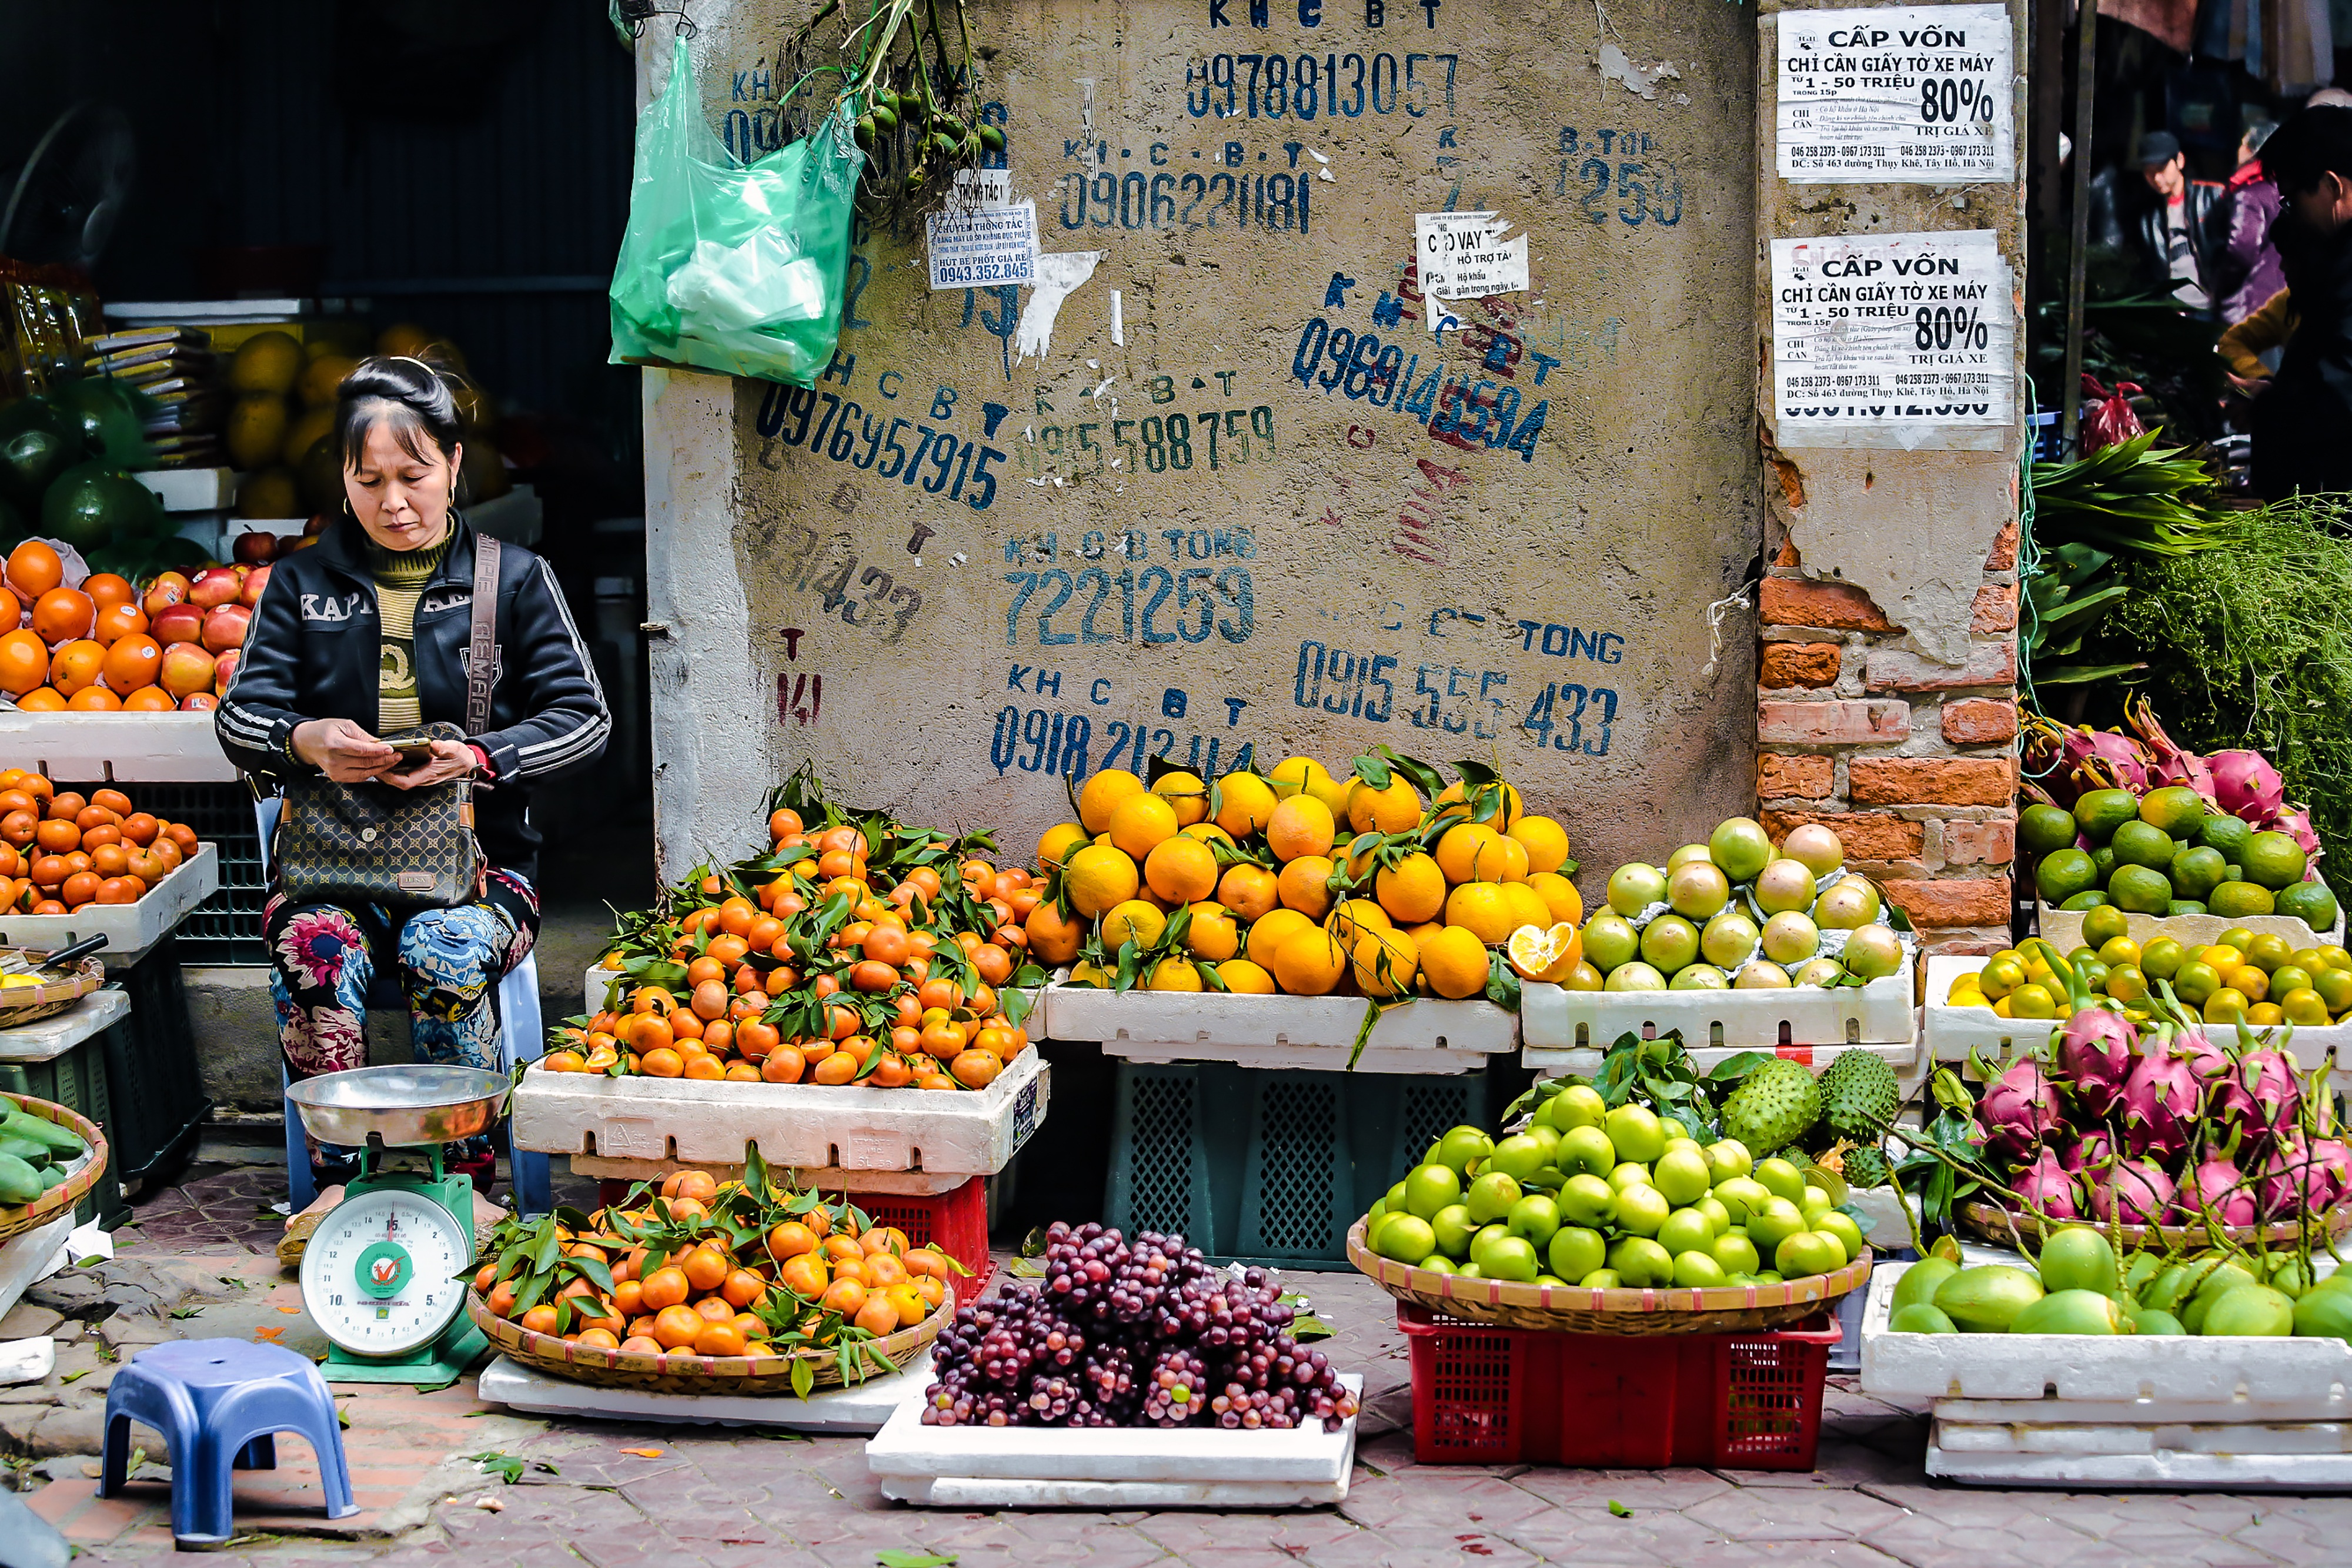
people, flower, city, wall, advertising, food, vendor, produce, market, marketplace, public space, women, apples, fair, oranges, floristry, vietnam, hanoi, local food, the weight, human settlement, greengrocer